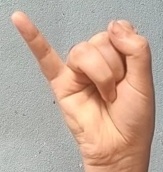
ASL sign: J